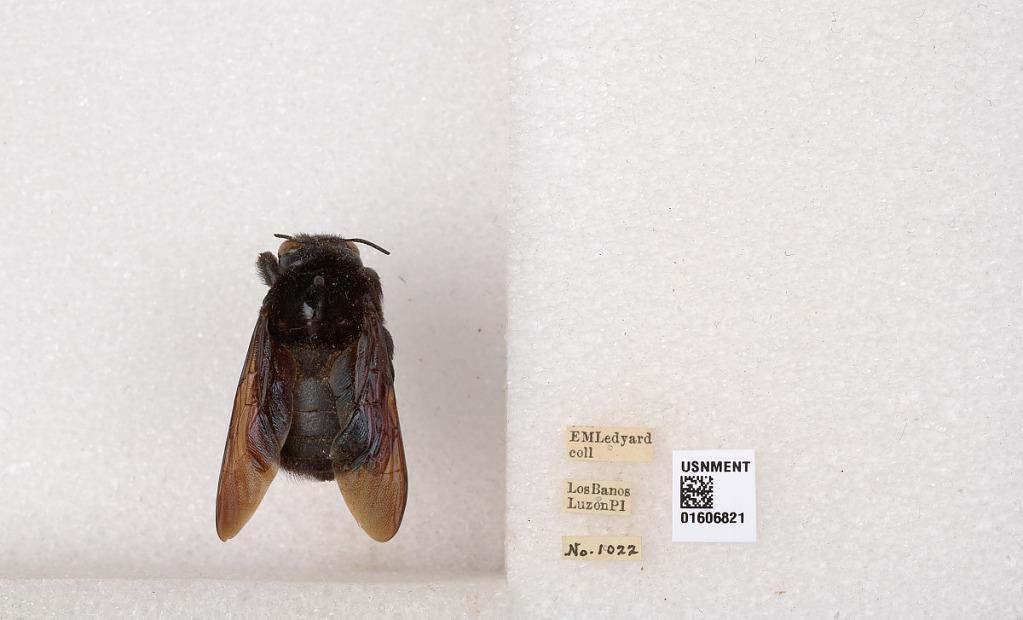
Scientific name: Xylocopa (Koptortosoma) bluethgeni Dusmet
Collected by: E. Ledyard
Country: Philippines
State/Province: Calabarzon
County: Laguna
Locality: Los Banos, Luzon
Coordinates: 14.1355, 121.191